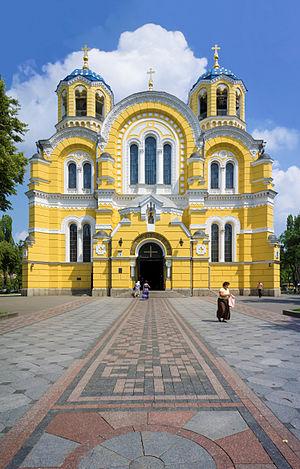
L'Ukraine est un État d'Europe orientale, le deuxième d'Europe par sa superficie. Elle est bordée par la mer Noire et la mer d'Azov au sud, frontalière avec la Russie au nord-est et à l'est, avec la Biélorussie au nord, avec la Pologne à l'ouest-nord-ouest, avec la Slovaquie et la Hongrie à l'ouest et avec la Roumanie et la Moldavie au sud-ouest.
La cathédrale Saint-Vladimir est une des plus grandes églises de Kiev. Elle est consacrée à saint Vladimir.